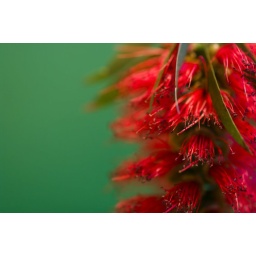
Spring in red and green